Love Me for Who I Am

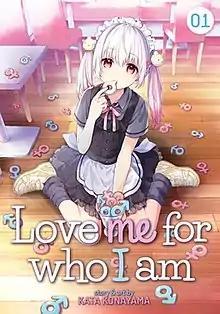
English cover of volume one, featuring Mogumo dressed in the cafe's uniform

, commonly shortened to FukaBoku, is a Japanese manga series written and illustrated by Kata Konayama. It was serialized on "COMIC MeDu" from June 2018 to March 2021. The manga is licensed by Seven Seas Entertainment for publication in North America, with the first volume published in June 2020.